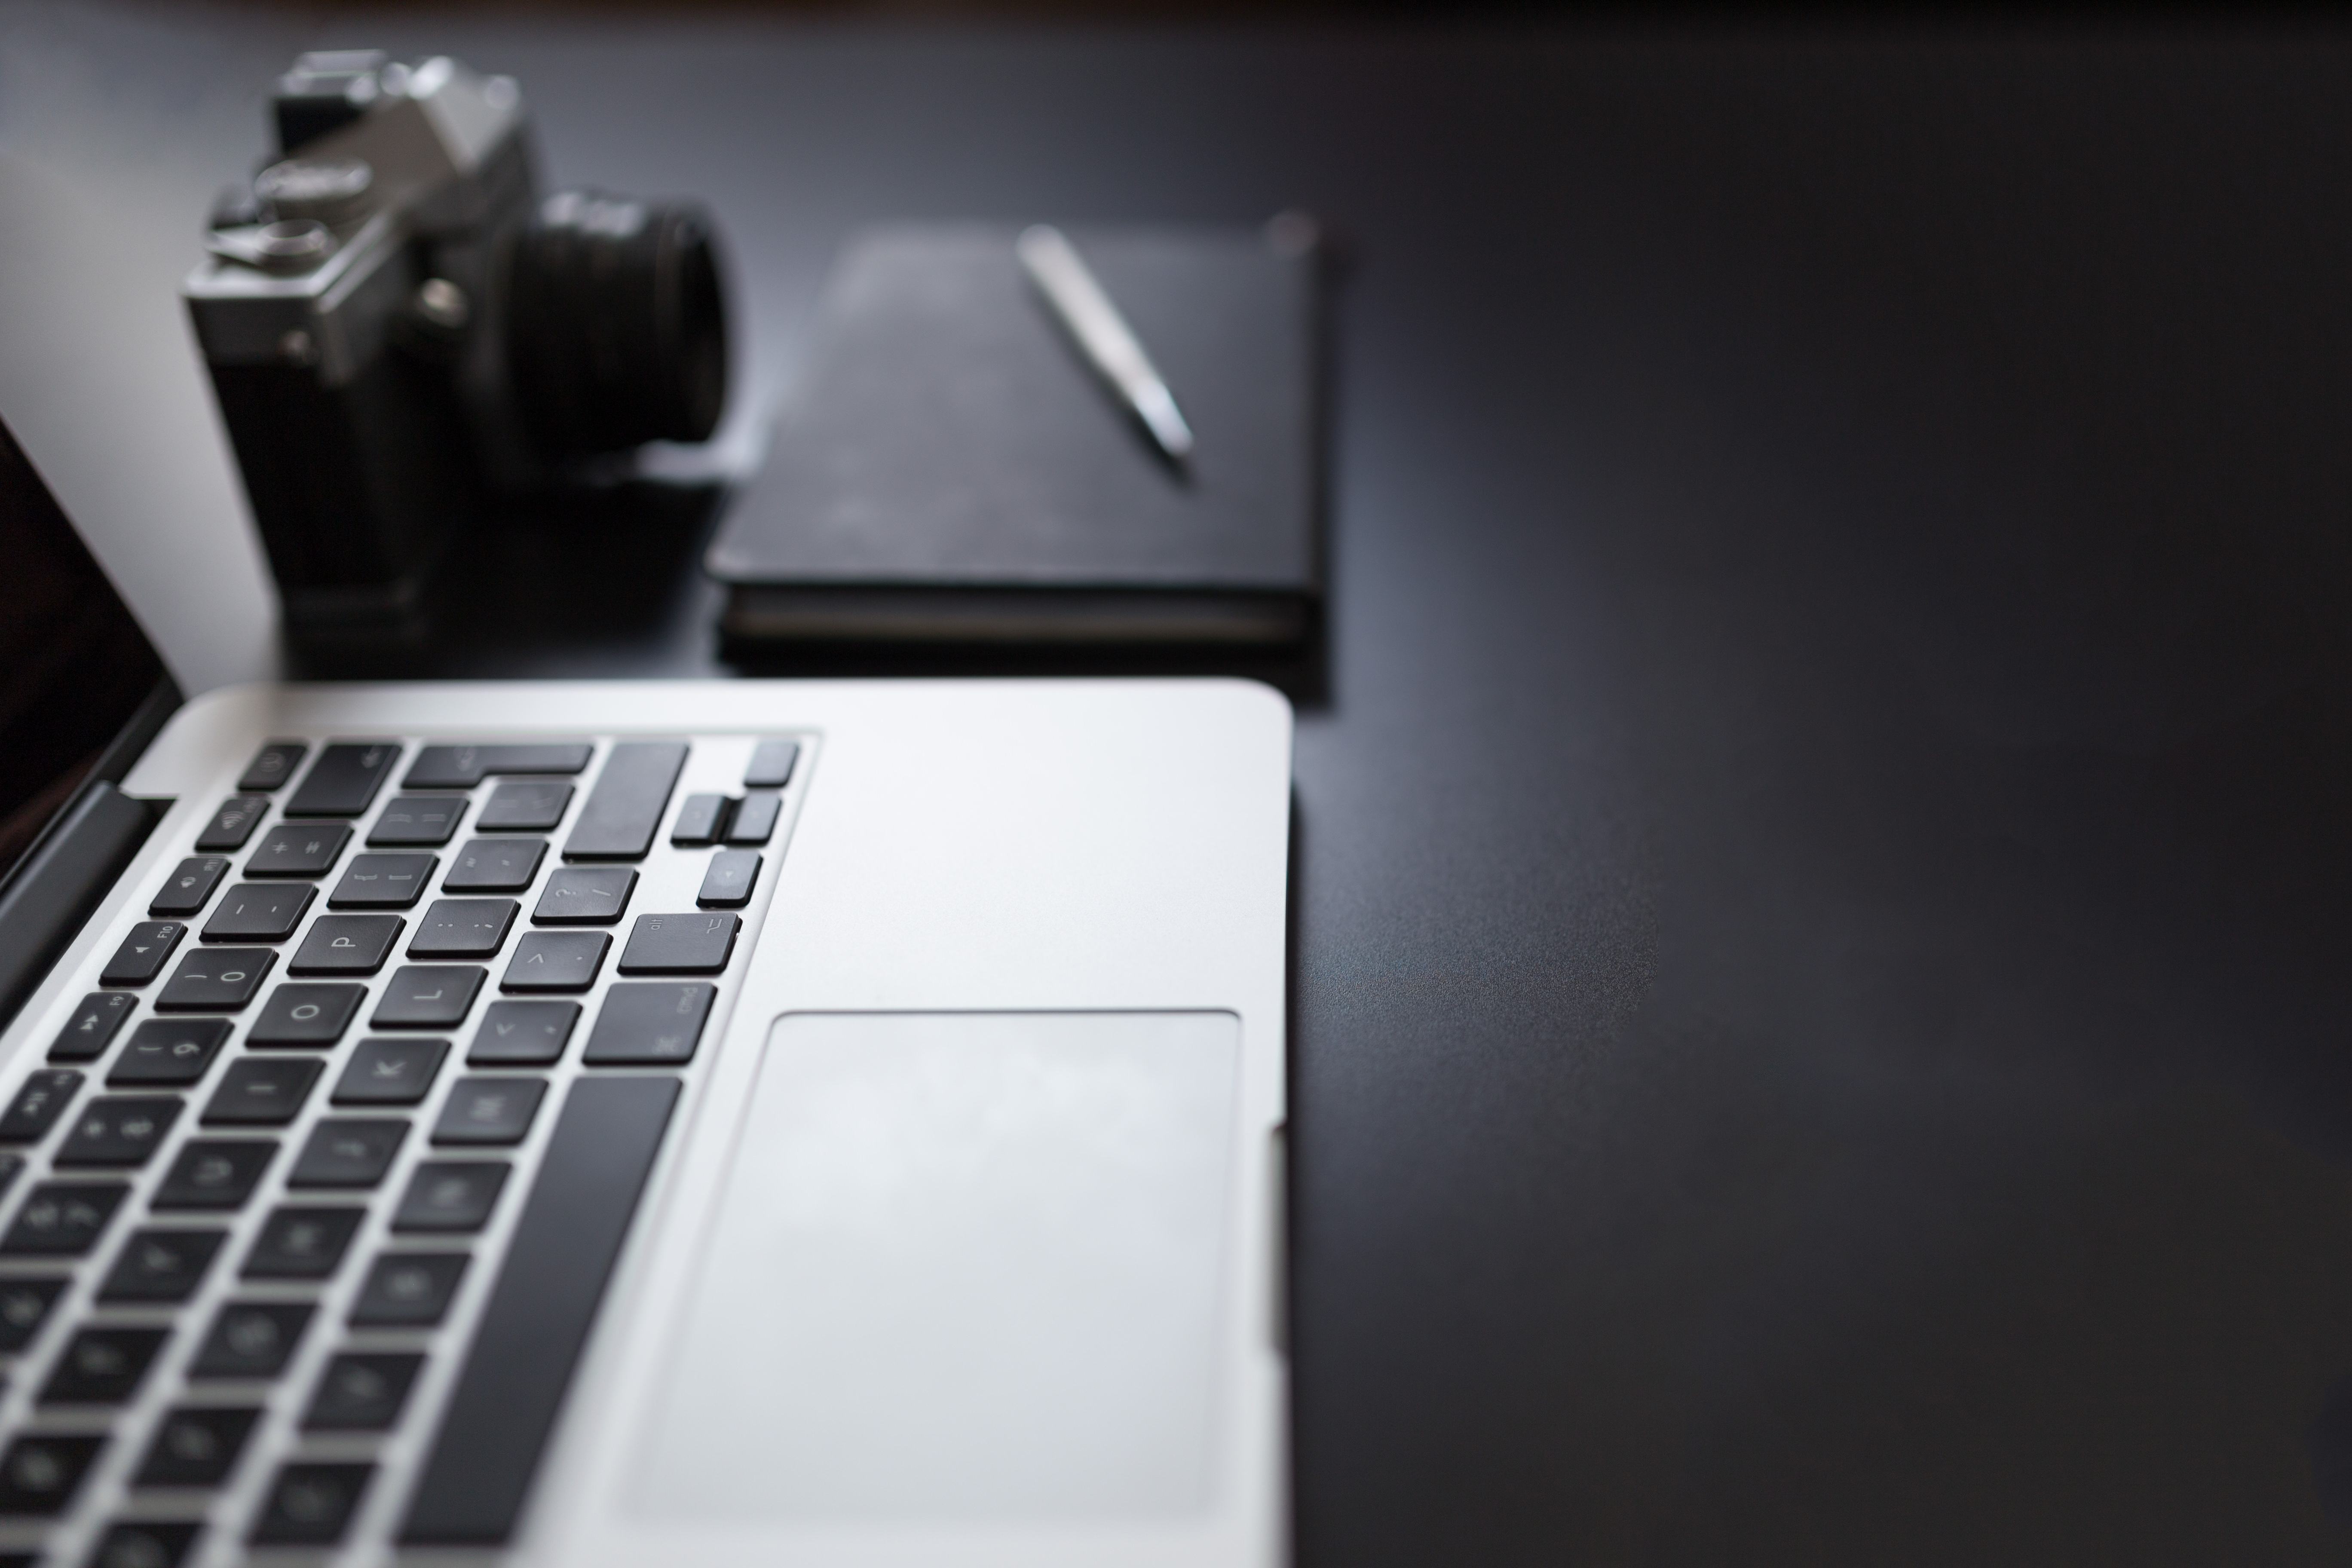
white, laptop, computer keyboard, product, personal computer, technology, electronic device, desk, photography, space bar, netbook, computer, office equipment, furniture, office